Department of Pharmacology, University College London

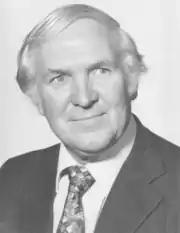
Sir James W. Black (1924-2010)

Sir James Whyte Black (1924–2010) held the Chair of Pharmacology from 1973 to 1978.